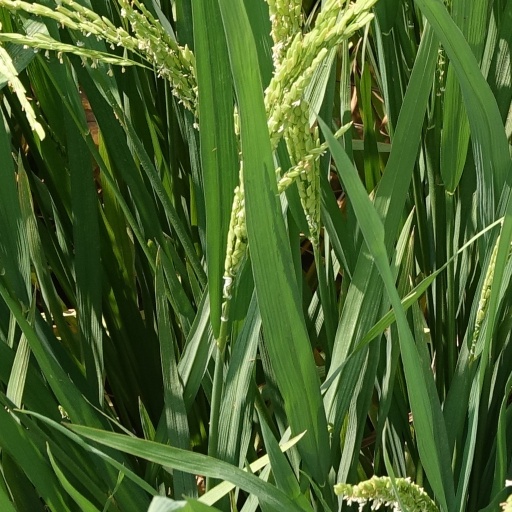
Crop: rice